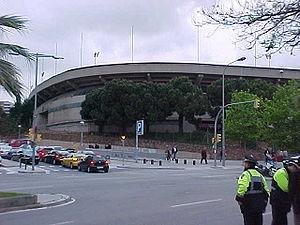
Le Camp Nou est un stade de football, situé à Barcelone dans le district des Corts, en Espagne. Le FC Barcelone en est le club résident depuis son inauguration. Avec une capacité de 99 354 places, le Camp Nou est le plus grand stade d'Europe et le douzième plus grand stade du monde. Cet édifice est classé Stade UEFA catégorie 4, ce qui lui permet de recevoir de nombreux matchs internationaux et notamment plusieurs finales de Ligue des champions, la dernière étant la finale de l'édition 1999.